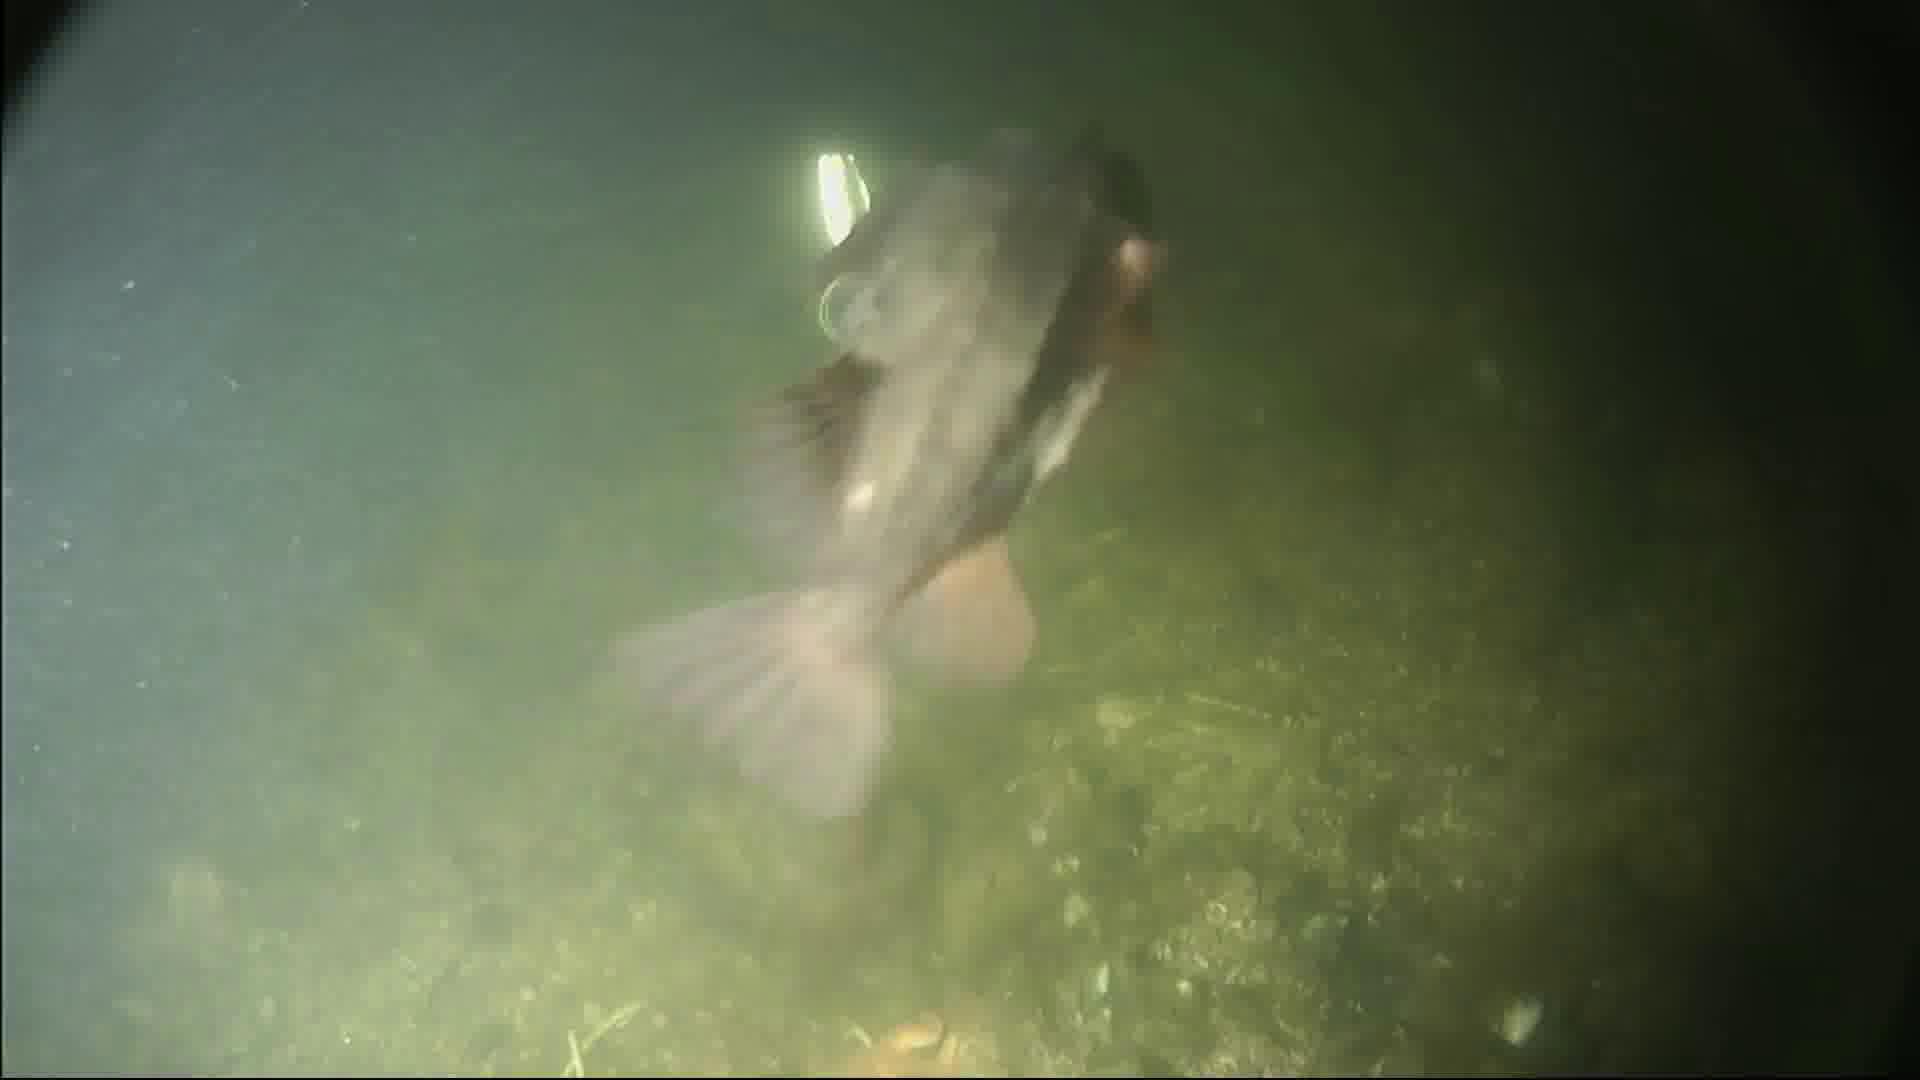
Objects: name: fish
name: starfish
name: crab